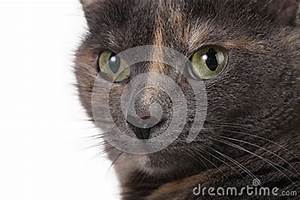
Label: cat